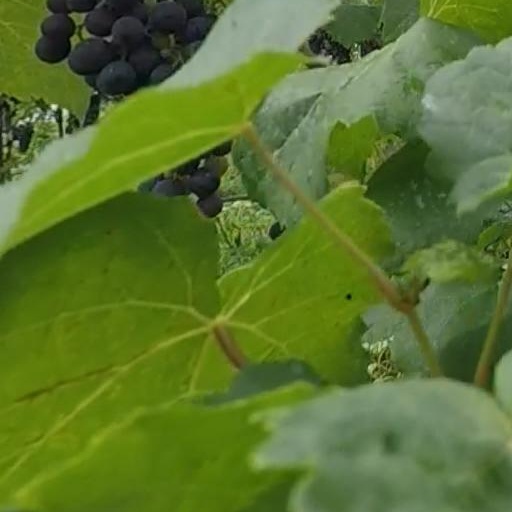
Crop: grape